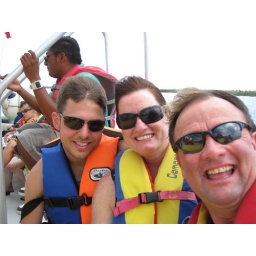
on the boat to the beach in punta sur.